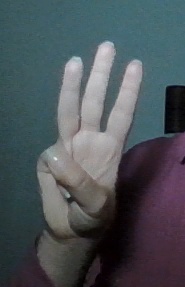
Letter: thaa